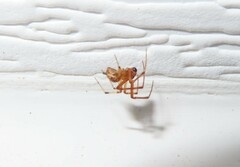
Species: Parasteatoda_tepidariorum